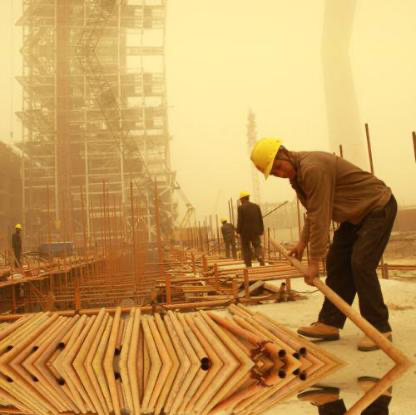
Objects in the image:
label: helmet
label: helmet
label: helmet
label: helmet